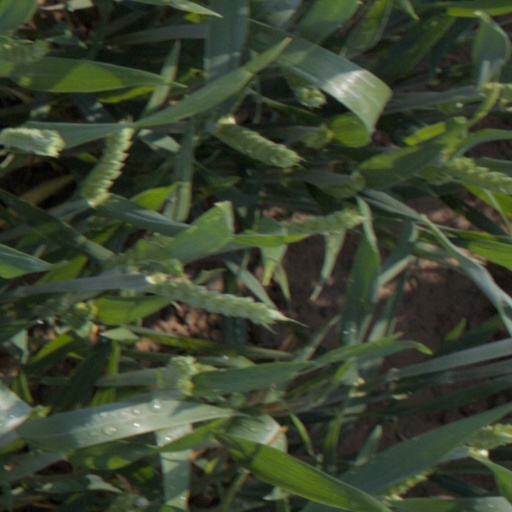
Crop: wheat